A Subtreasury of American Humor

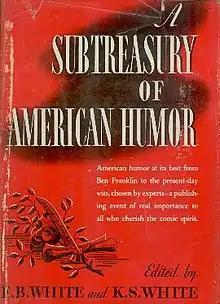
First edition (publ. Coward McCann)

A Subtreasury of American Humor is a 1941 anthology edited by E. B. White and Katharine White, of then-contemporary United States humor writers. Both editors were long-time contributors of "The New Yorker", and the collection has been sometimes termed as "the "New Yorker" school of American Humor." Kurt Vonnegut said in 1976 that "an awful lot" of his work is rooted in this single book.